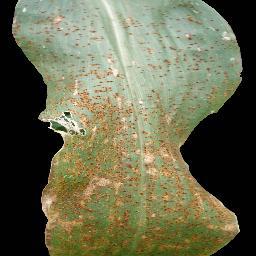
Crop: corn
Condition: (maize)_common_rust